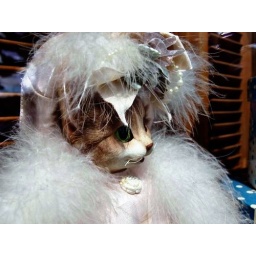
cat in a hat